Answer in natural language. How many Doorways are visible in the scene? Choose between the following options: 2, 1, 3, 0 or 4
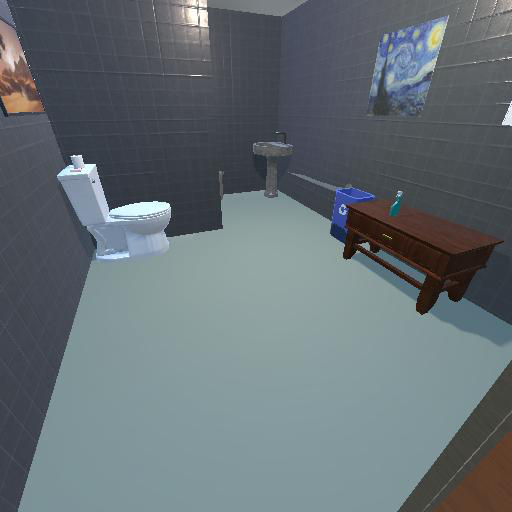
<answer>1</answer>